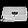
Label: Bag